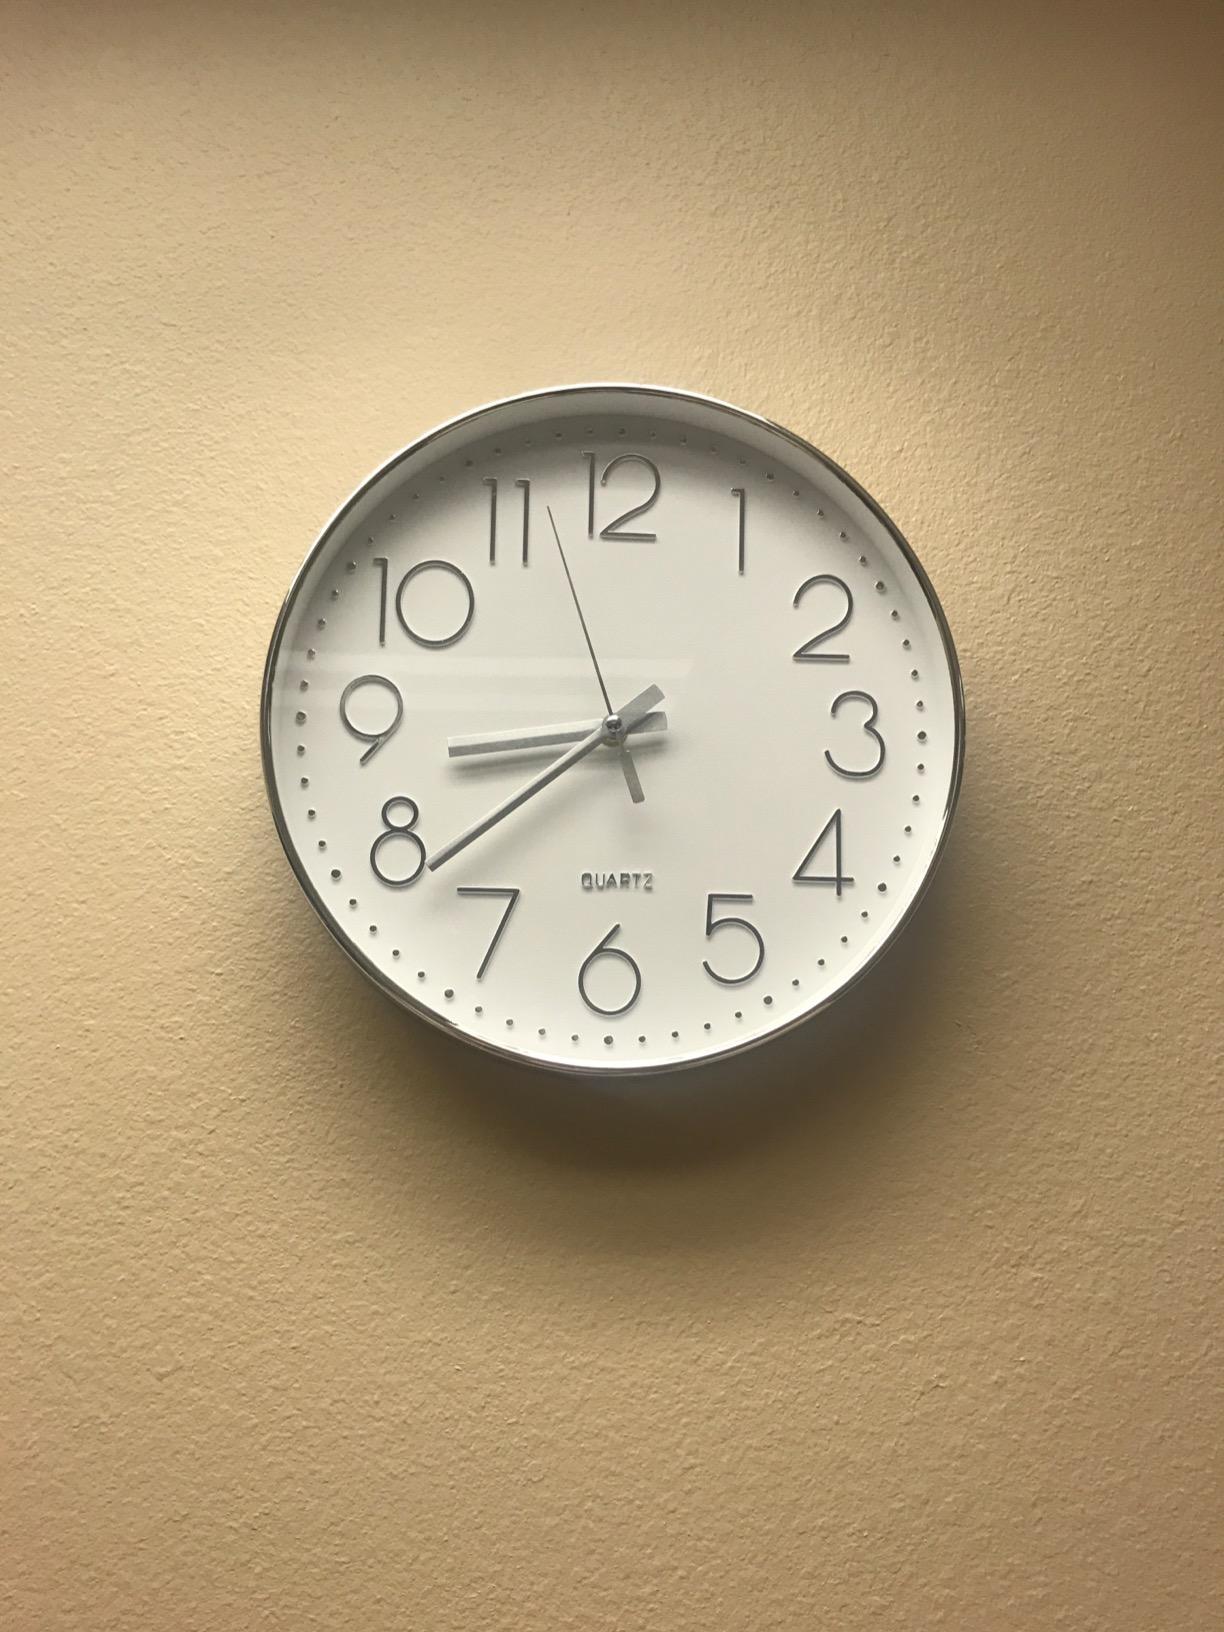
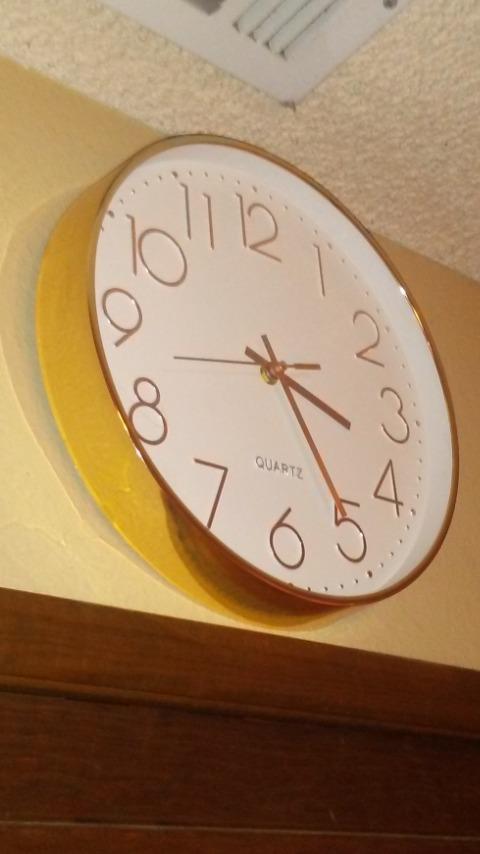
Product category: clock
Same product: no